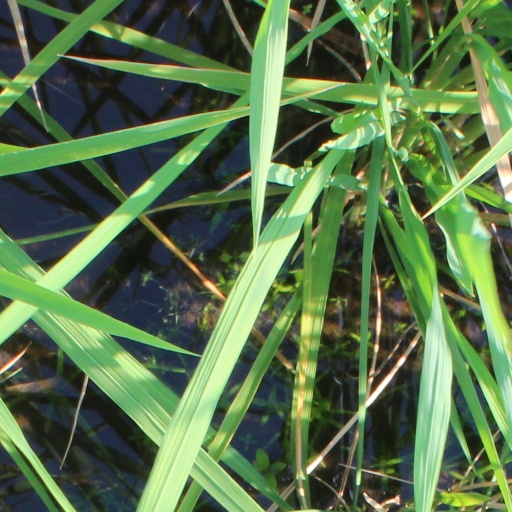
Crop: rice